Cominco

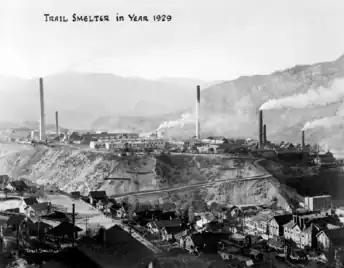
The Trail smelter, shown in 1929.

The origins of Cominco lie in the British Columbia gold rushes of the second half of the 19th century. The influx of prospectors led to the creation of the Colony of British Columbia in 1858 and the development of transportation networks in the province. Following the discovery of gold in the Kootenays, steamboat service on the Columbia River improved access to the region for miners.